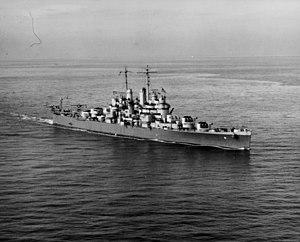
Les croiseurs légers de la classe Cleveland ont été conçus au début de la Seconde Guerre mondiale et ont constitué la plus nombreuse série homogène de croiseurs jamais construite, avec vingt-sept croiseurs mis en service, alors que neuf coques mises sur cale ont été transformées pour en faire des porte-avions légers. Leur classement en croiseurs « légers » résultait des stipulations du traité naval de Londres de 1930, en ce que leur artillerie principale était d'un calibre inférieur à 155 mm, mais leur déplacement, leur vitesse, leur protection étaient celles des croiseurs « lourds », ce qui était déjà le cas des croiseurs de la classe Brooklyn dont ils ne se différenciaient principalement que par une tourelle triple d'artillerie principale en moins et une artillerie anti-aérienne plus puissante. Ils ont servi principalement dans le Pacifique pendant la Seconde guerre mondiale, où ils ont affronté les forces de surface japonaises pendant l'année 1943, dans la campagne des Salomon, puis ont escorté les porte-avions rapides, en 1944-45, dans le Pacifique central, jusqu'à Okinawa. Aucun n'a été perdu au combat.
L'USS Cleveland (CL-55) est un croiseur léger de classe Cleveland entré en service dans l'United States Navy durant la Seconde Guerre mondiale.
Le plan d'invasion de l'île de Guadalcanal prévoyait pour l'essentiel trois groupes navals majeurs. Deux d'entre eux étaient placés sous le commandement suprême du vice-amiral Frank J. Fletcher. Le premier de ces deux groupes navals, la Task Force NEGAT, commandé par le rear admiral Leigh Noyes était destiné à fournir l'appui aérien pour l'attaque. Cette Task Force se divisait en trois groupes aéronavals, organisés chacun autour d'un porte-avion différent.